Misato, Nagano

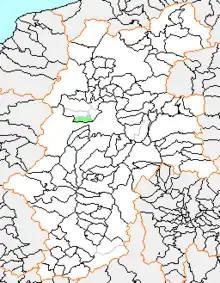
Map of Misato, Nagano

As of 2003, the village had an estimated population of 17,120 and a density of 425.76 persons per km. The total area was 40.21 km.